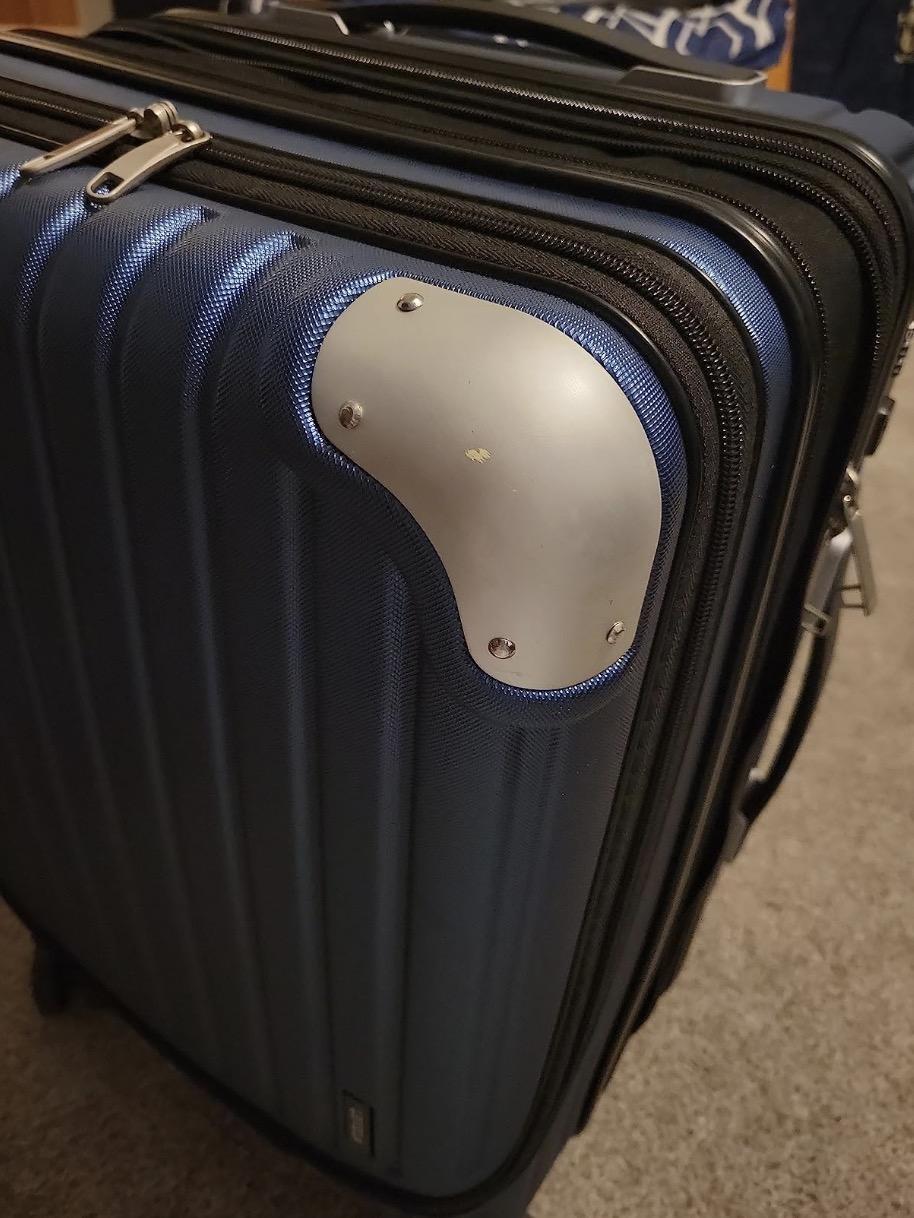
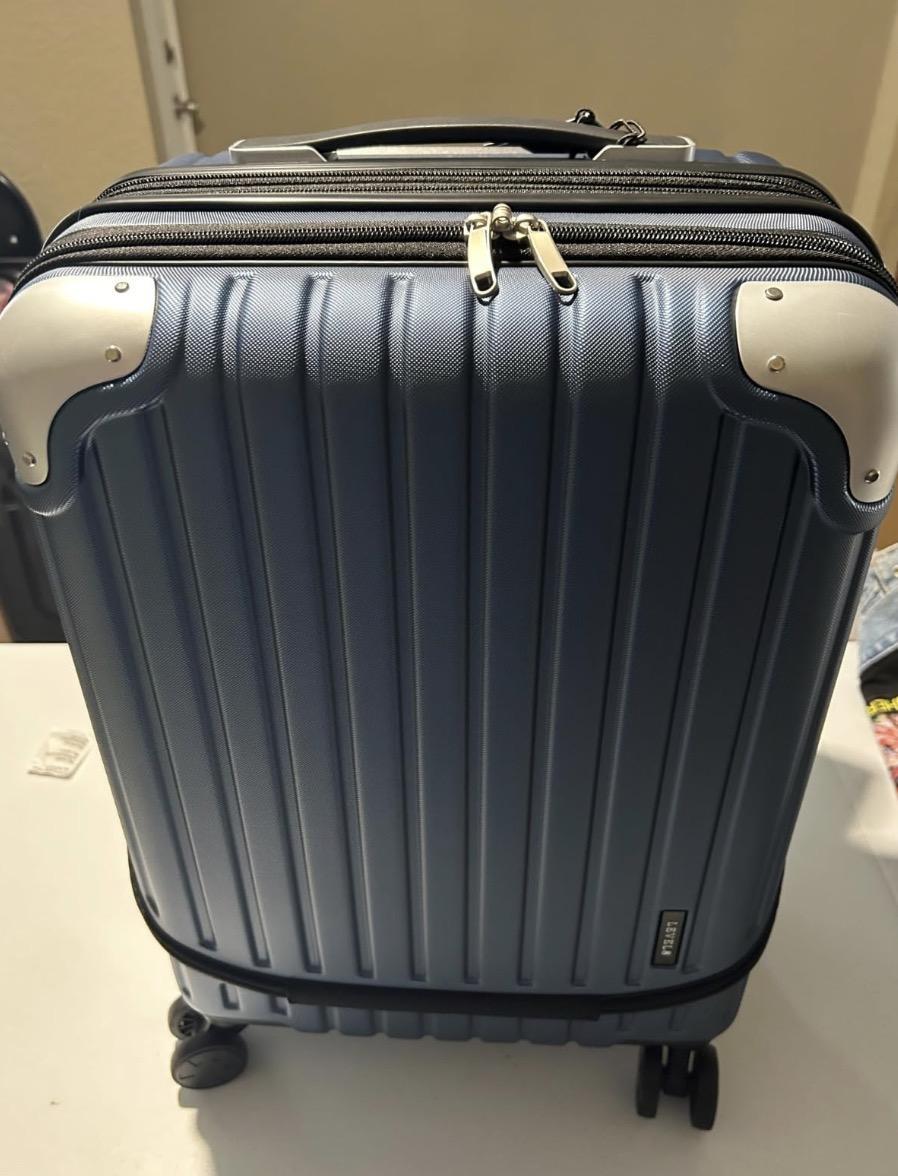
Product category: items_tea
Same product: yes